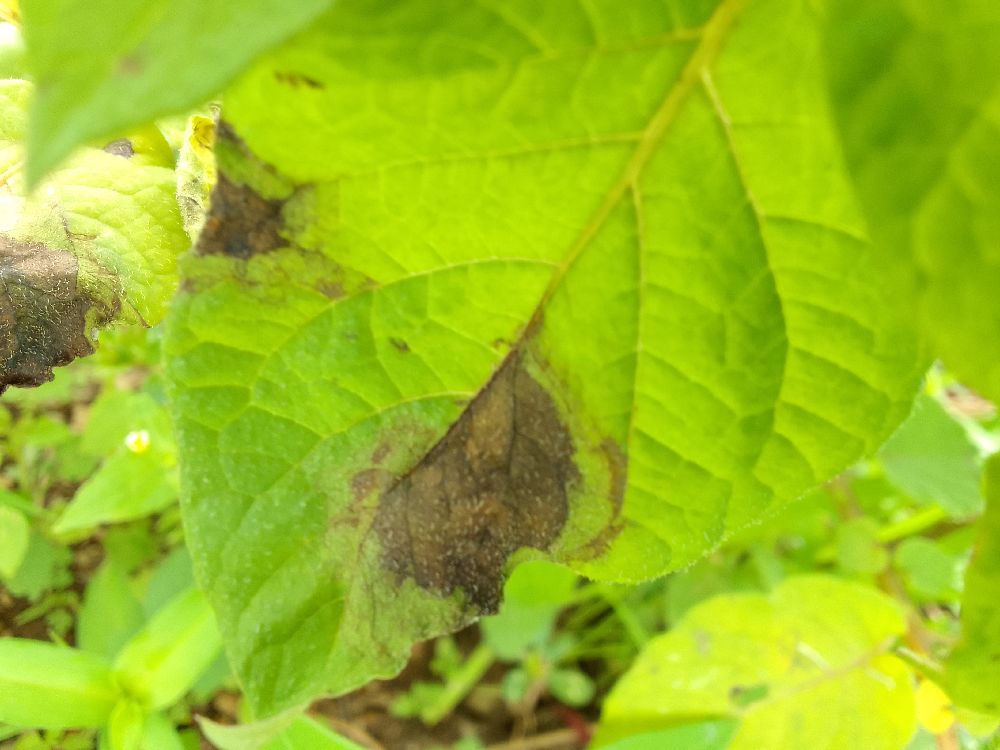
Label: Late blight